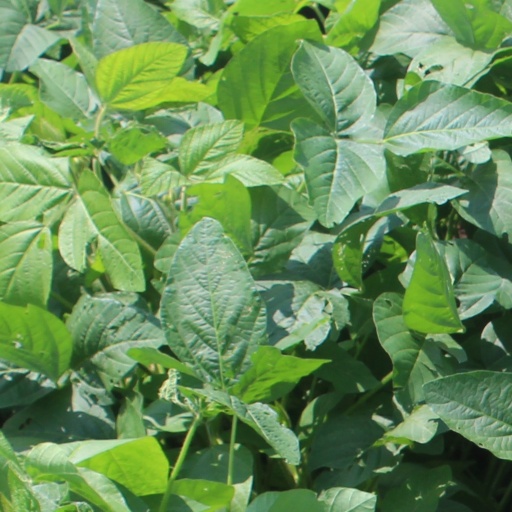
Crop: soybean